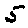
Label: 5